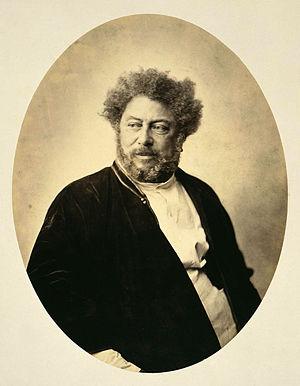
Alexandre Dumas père en costume russe.
Alexandre Dumas est un écrivain français né le 24 juillet 1802 à Villers-Cotterêts et mort le 5 décembre 1870 au hameau de Puys, ancienne commune de Neuville-lès-Dieppe, aujourd'hui intégrée à Dieppe.
La liste des œuvres de l'exposition Le Modèle noir recense les peintures, sculptures, photographies, affiches, manuscrits, archives, cartes postales, correspondances et tout autre objet présentés au musée d'Orsay au cours de l'exposition Le Modèle noir, de Géricault à Matisse en 2019.